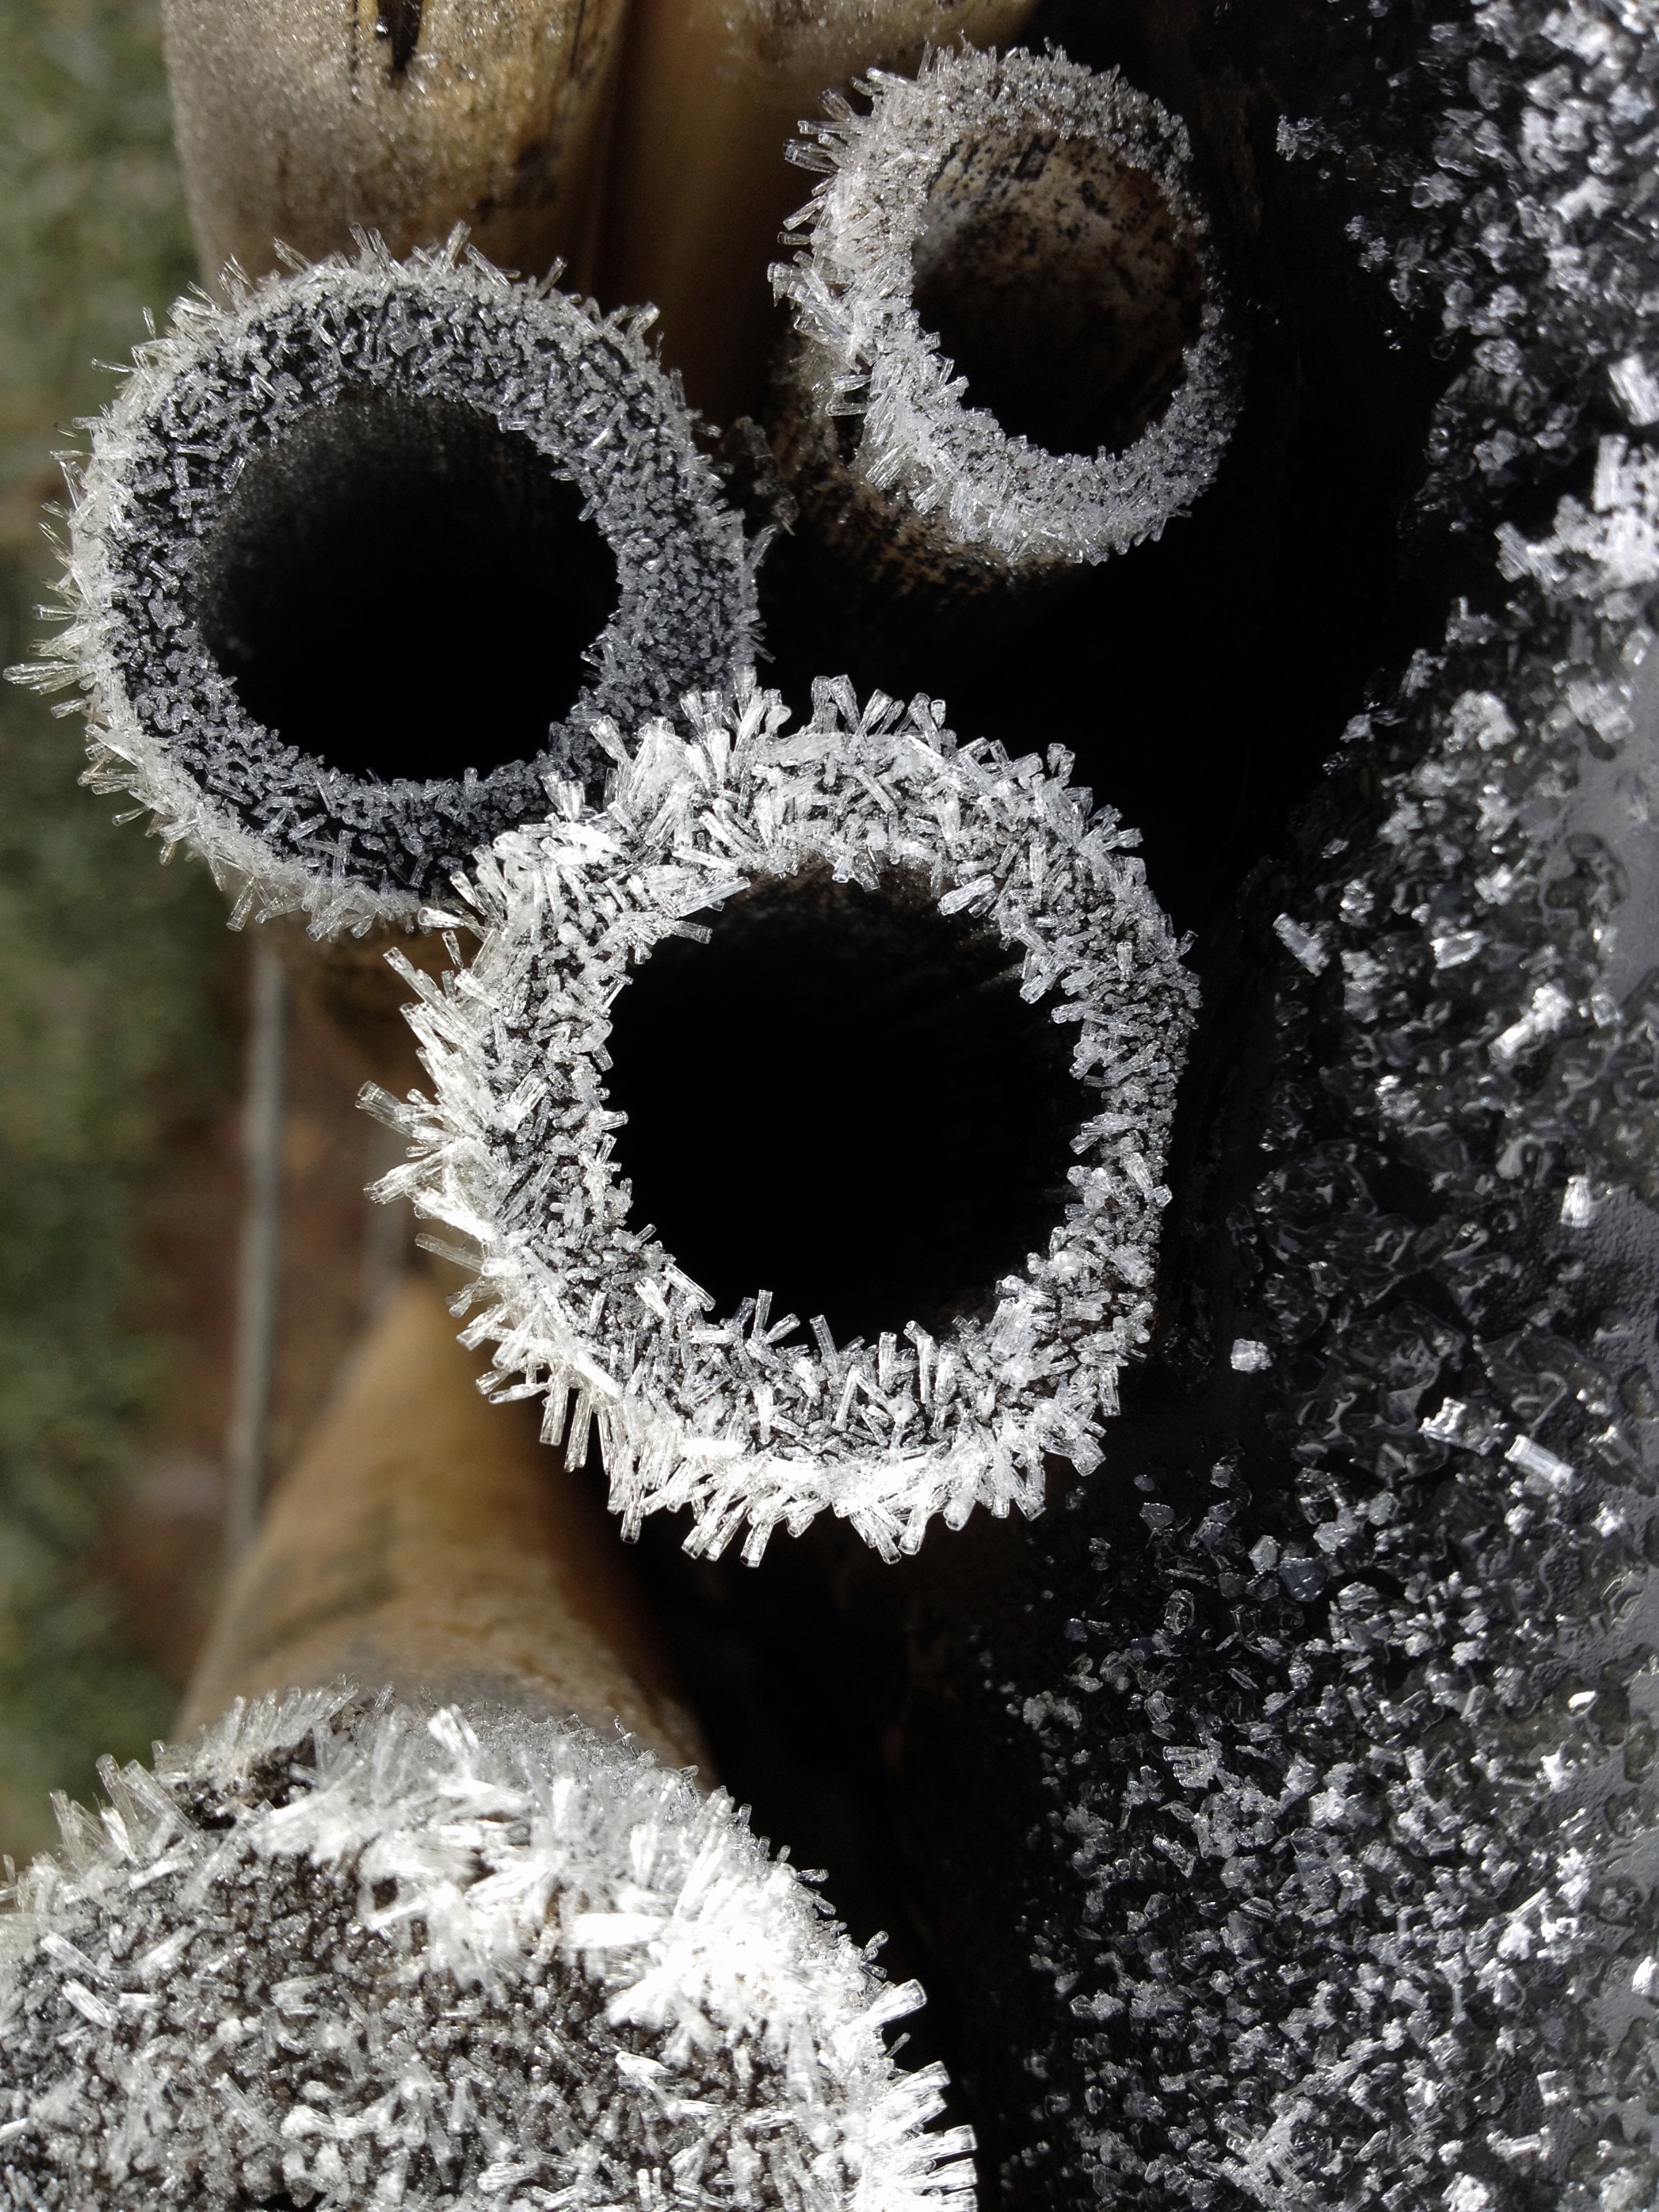
branch, cold, winter, black and white, plant, photography, flower, frost, ice, frozen, flora, close up, icy, bamboo, macro photography, monochrome photography, land plant